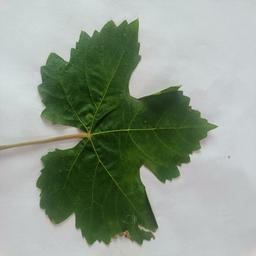
Label: Healthy Leaves